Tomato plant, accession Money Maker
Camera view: horizontal (90 deg, fisheye); turntable rotation: 60 degrees
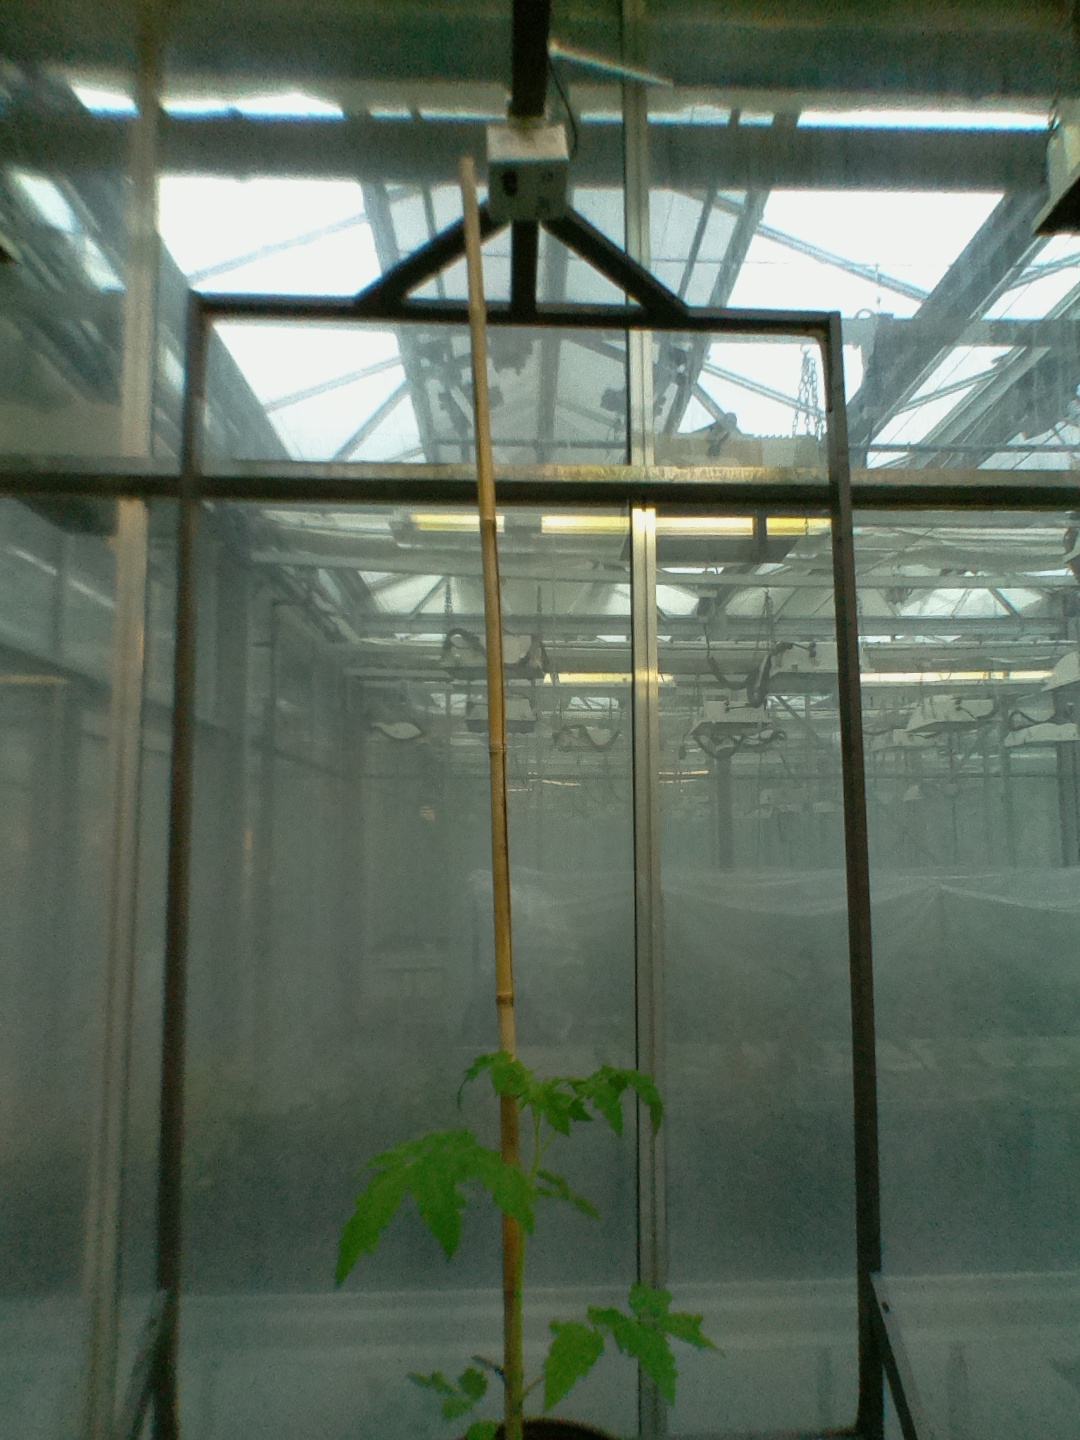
BBCH growth stage 13: 6 of true leaves visible